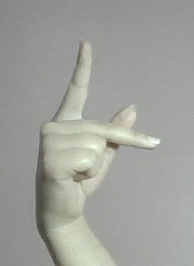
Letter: dha